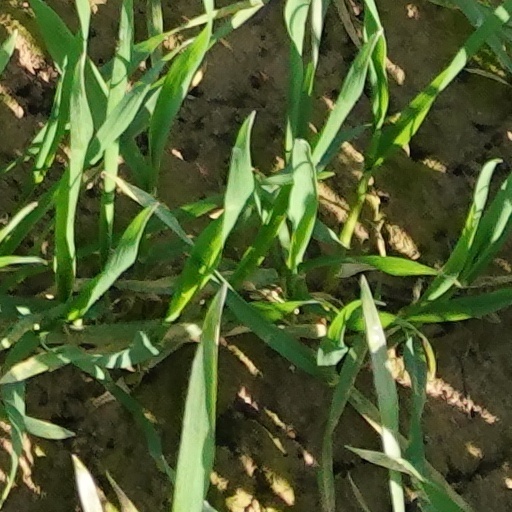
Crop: wheat